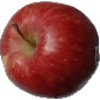
Label: Apple Red 1